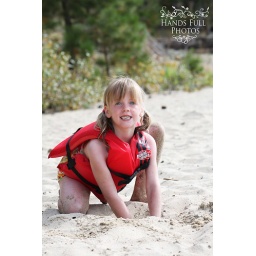
girl digging in sand